Stachys recta

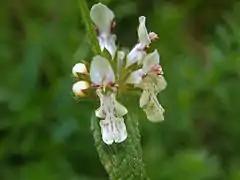
Close-up on flowers of "S. recta" subsp. "recta"

The biological form of "S. recta" is hemicryptophyte scapose, as its overwintering buds are situated just below the soil surface and the floral axis is more or less erect with a few leaves.